Matchless G3/L

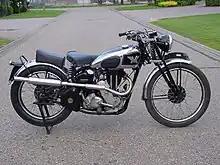
1939 G3/L

In 1940, 110 Matchless G3/L's were ordered from England by the South African Army as the preferred machine for use by despatch riders.